2020 Hollywood Casino 400

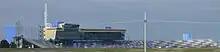
Kansas Speedway, the track where the race was held.

Kansas Speedway is a tri-oval race track in Kansas City, Kansas. It was built in 2001 and it currently hosts two annual NASCAR race weekends. The Verizon IndyCar Series also raced at here until 2011. The speedway is owned and operated by the International Speedway Corporation.